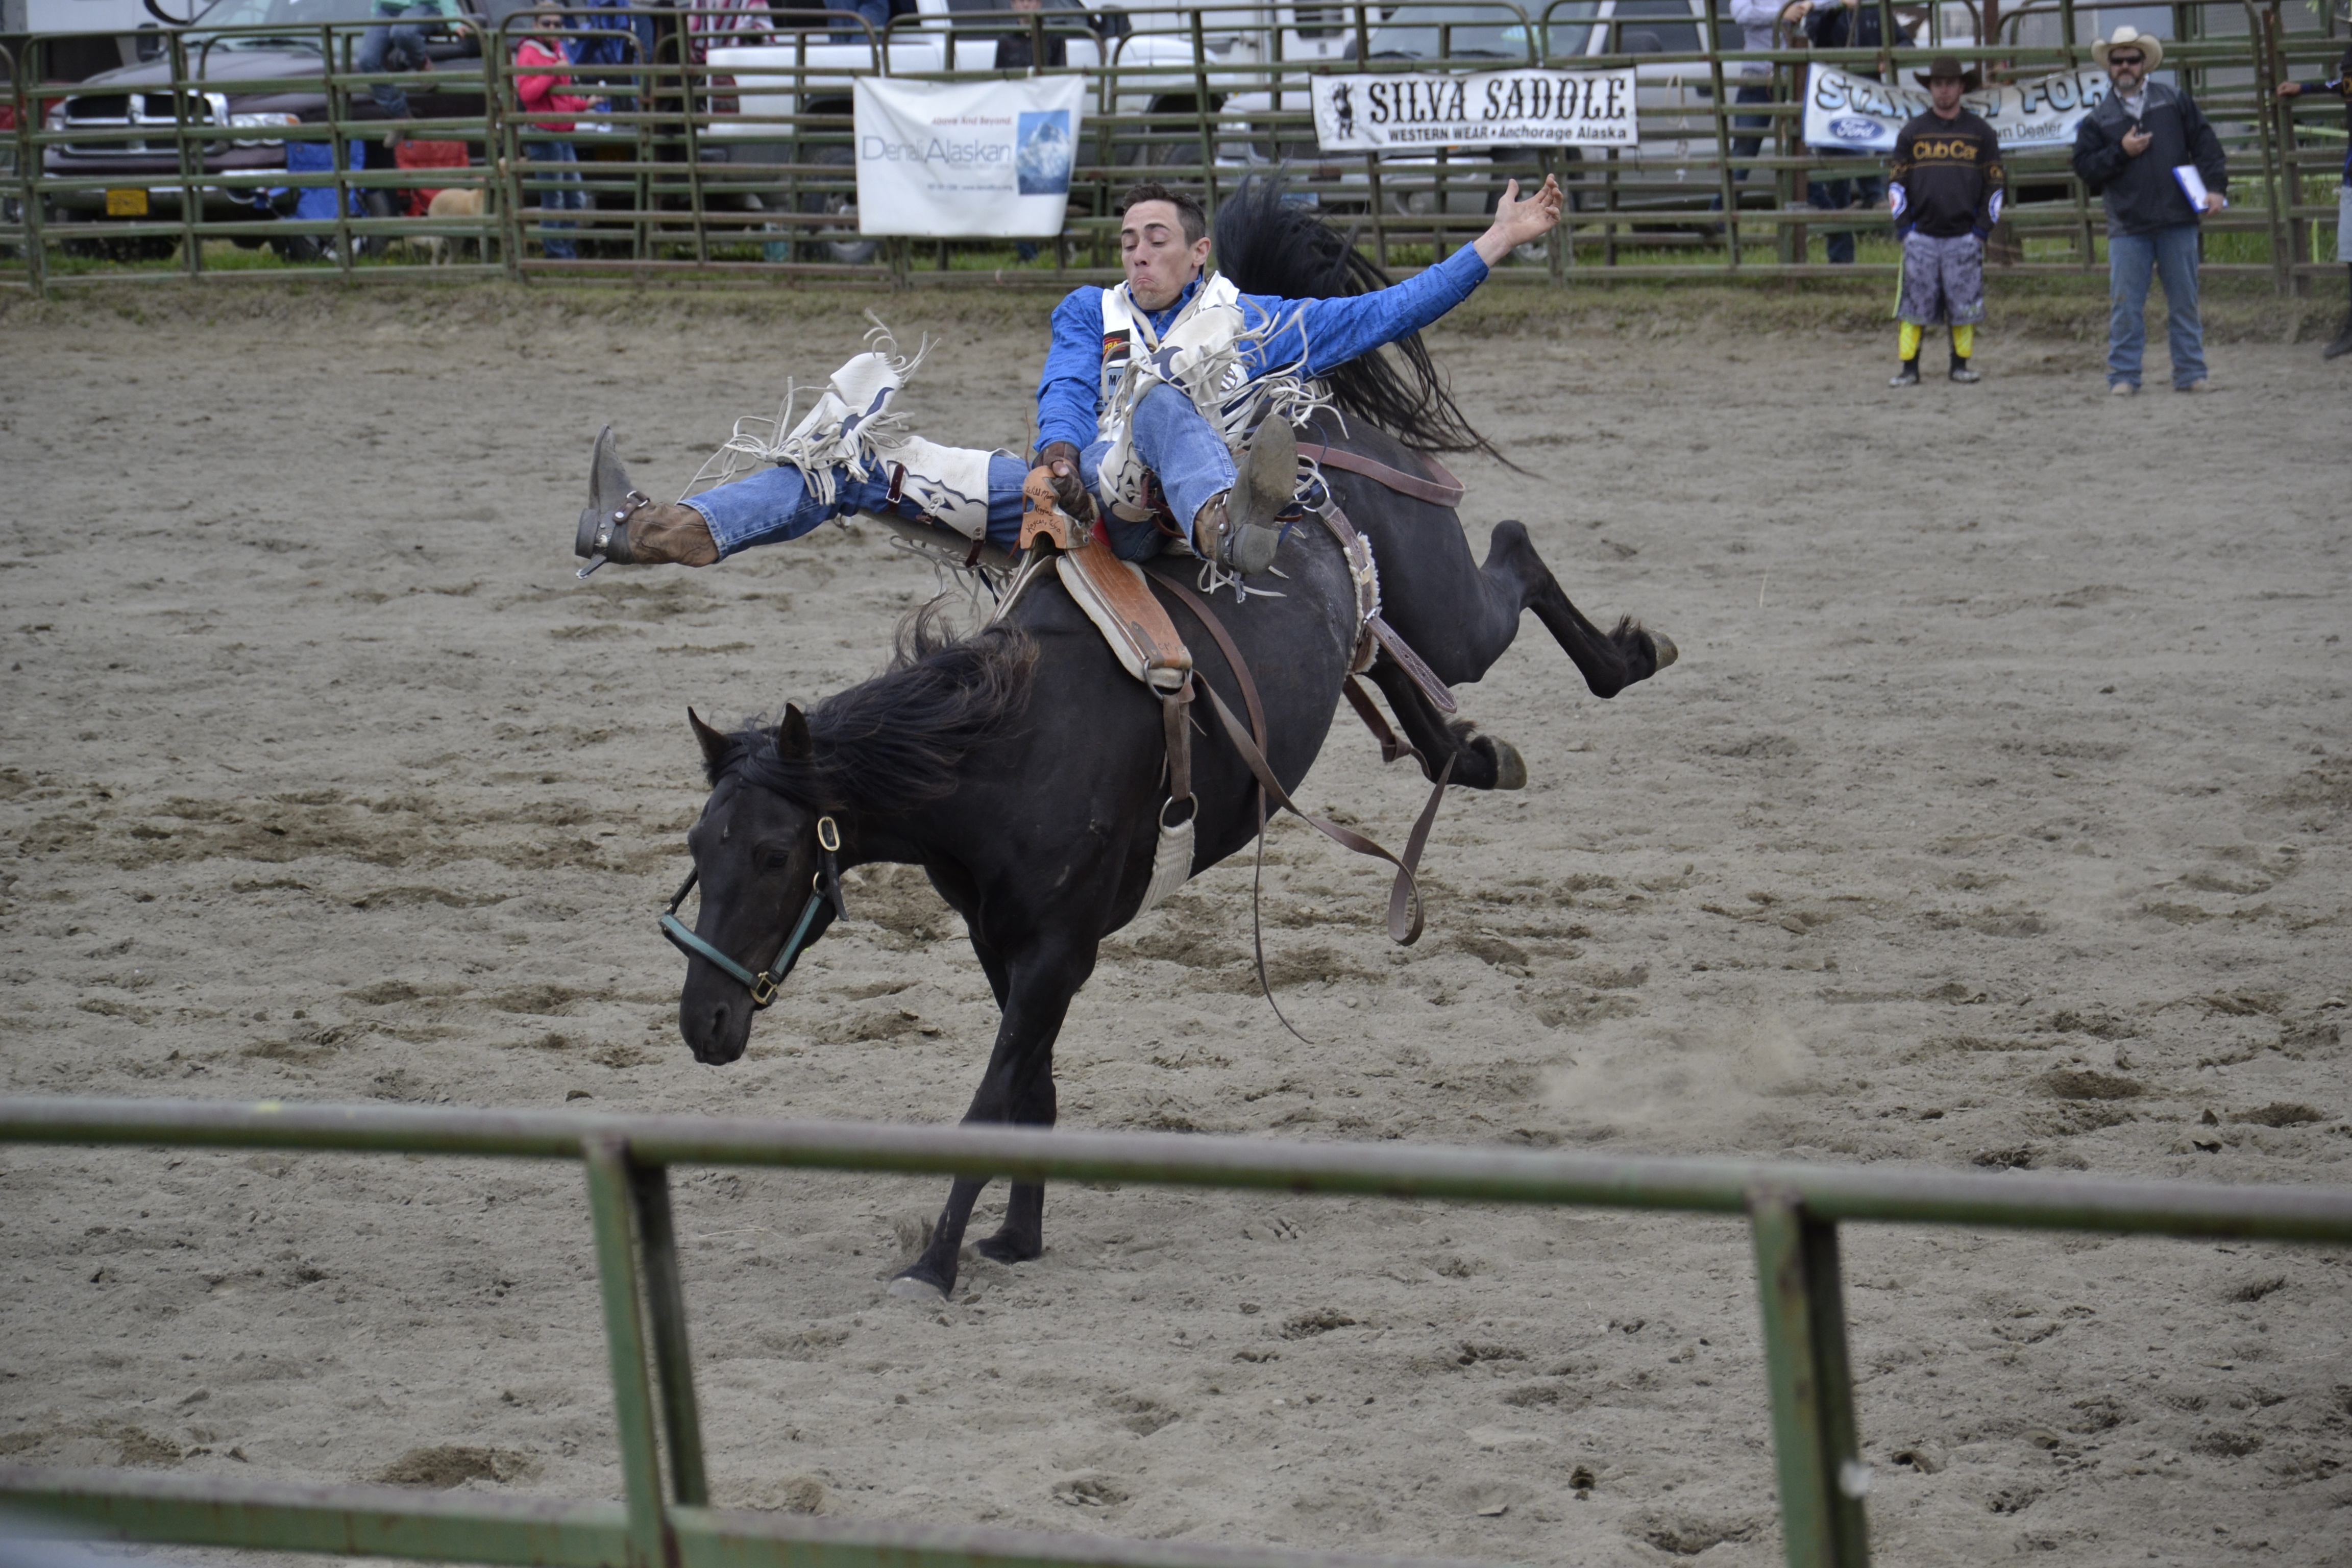
man, rope, animal, horse, equestrian, riding, arena, sports, cowboy, event, fast, alaska, rodeo, bucking, western riding, traditional sport, risky, barrel racing, animal sports, equestrian sport, reining